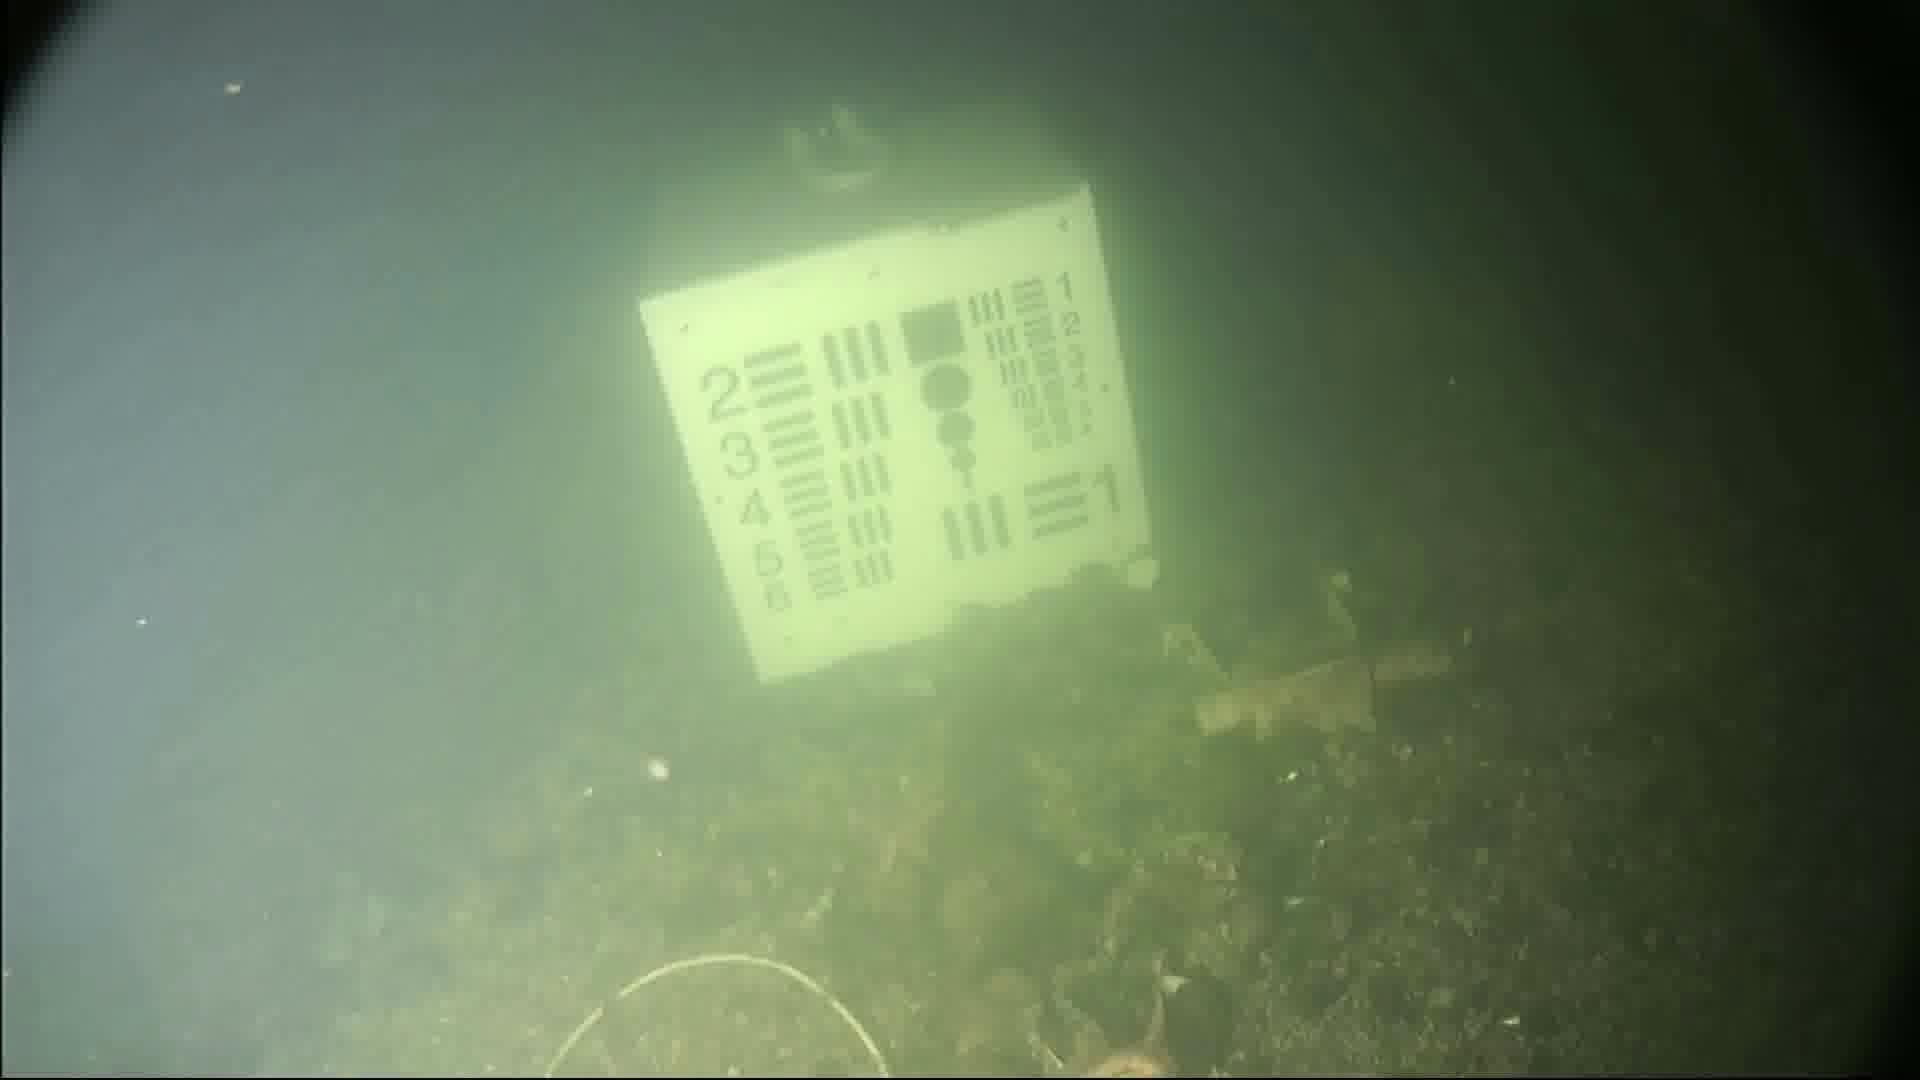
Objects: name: starfish